Richard Jackson (Liberal politician)

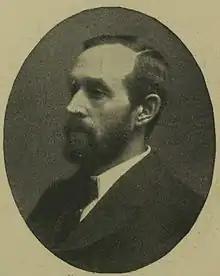
Jackson

Richard Stephens Jackson (7 May 1850 – 10 June 1938) was a British solicitor and Liberal Party politician.